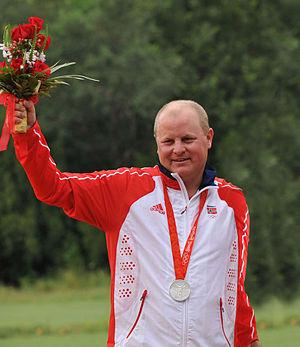
Portrait de Tore Brovold
Tore Brovold, né le 12 juin 1970 à Hamar, est un tireur sportif norvégien.